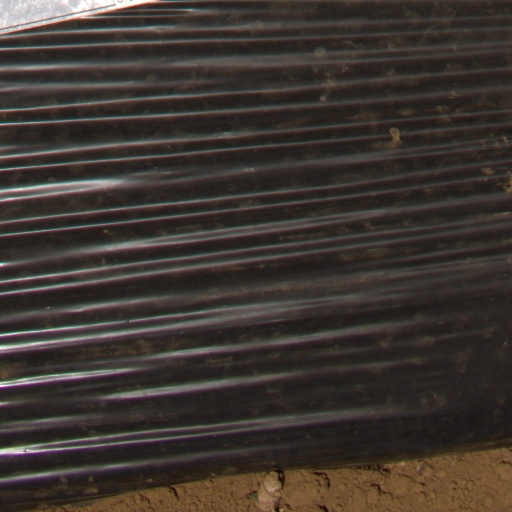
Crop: Jerusalem artichoke